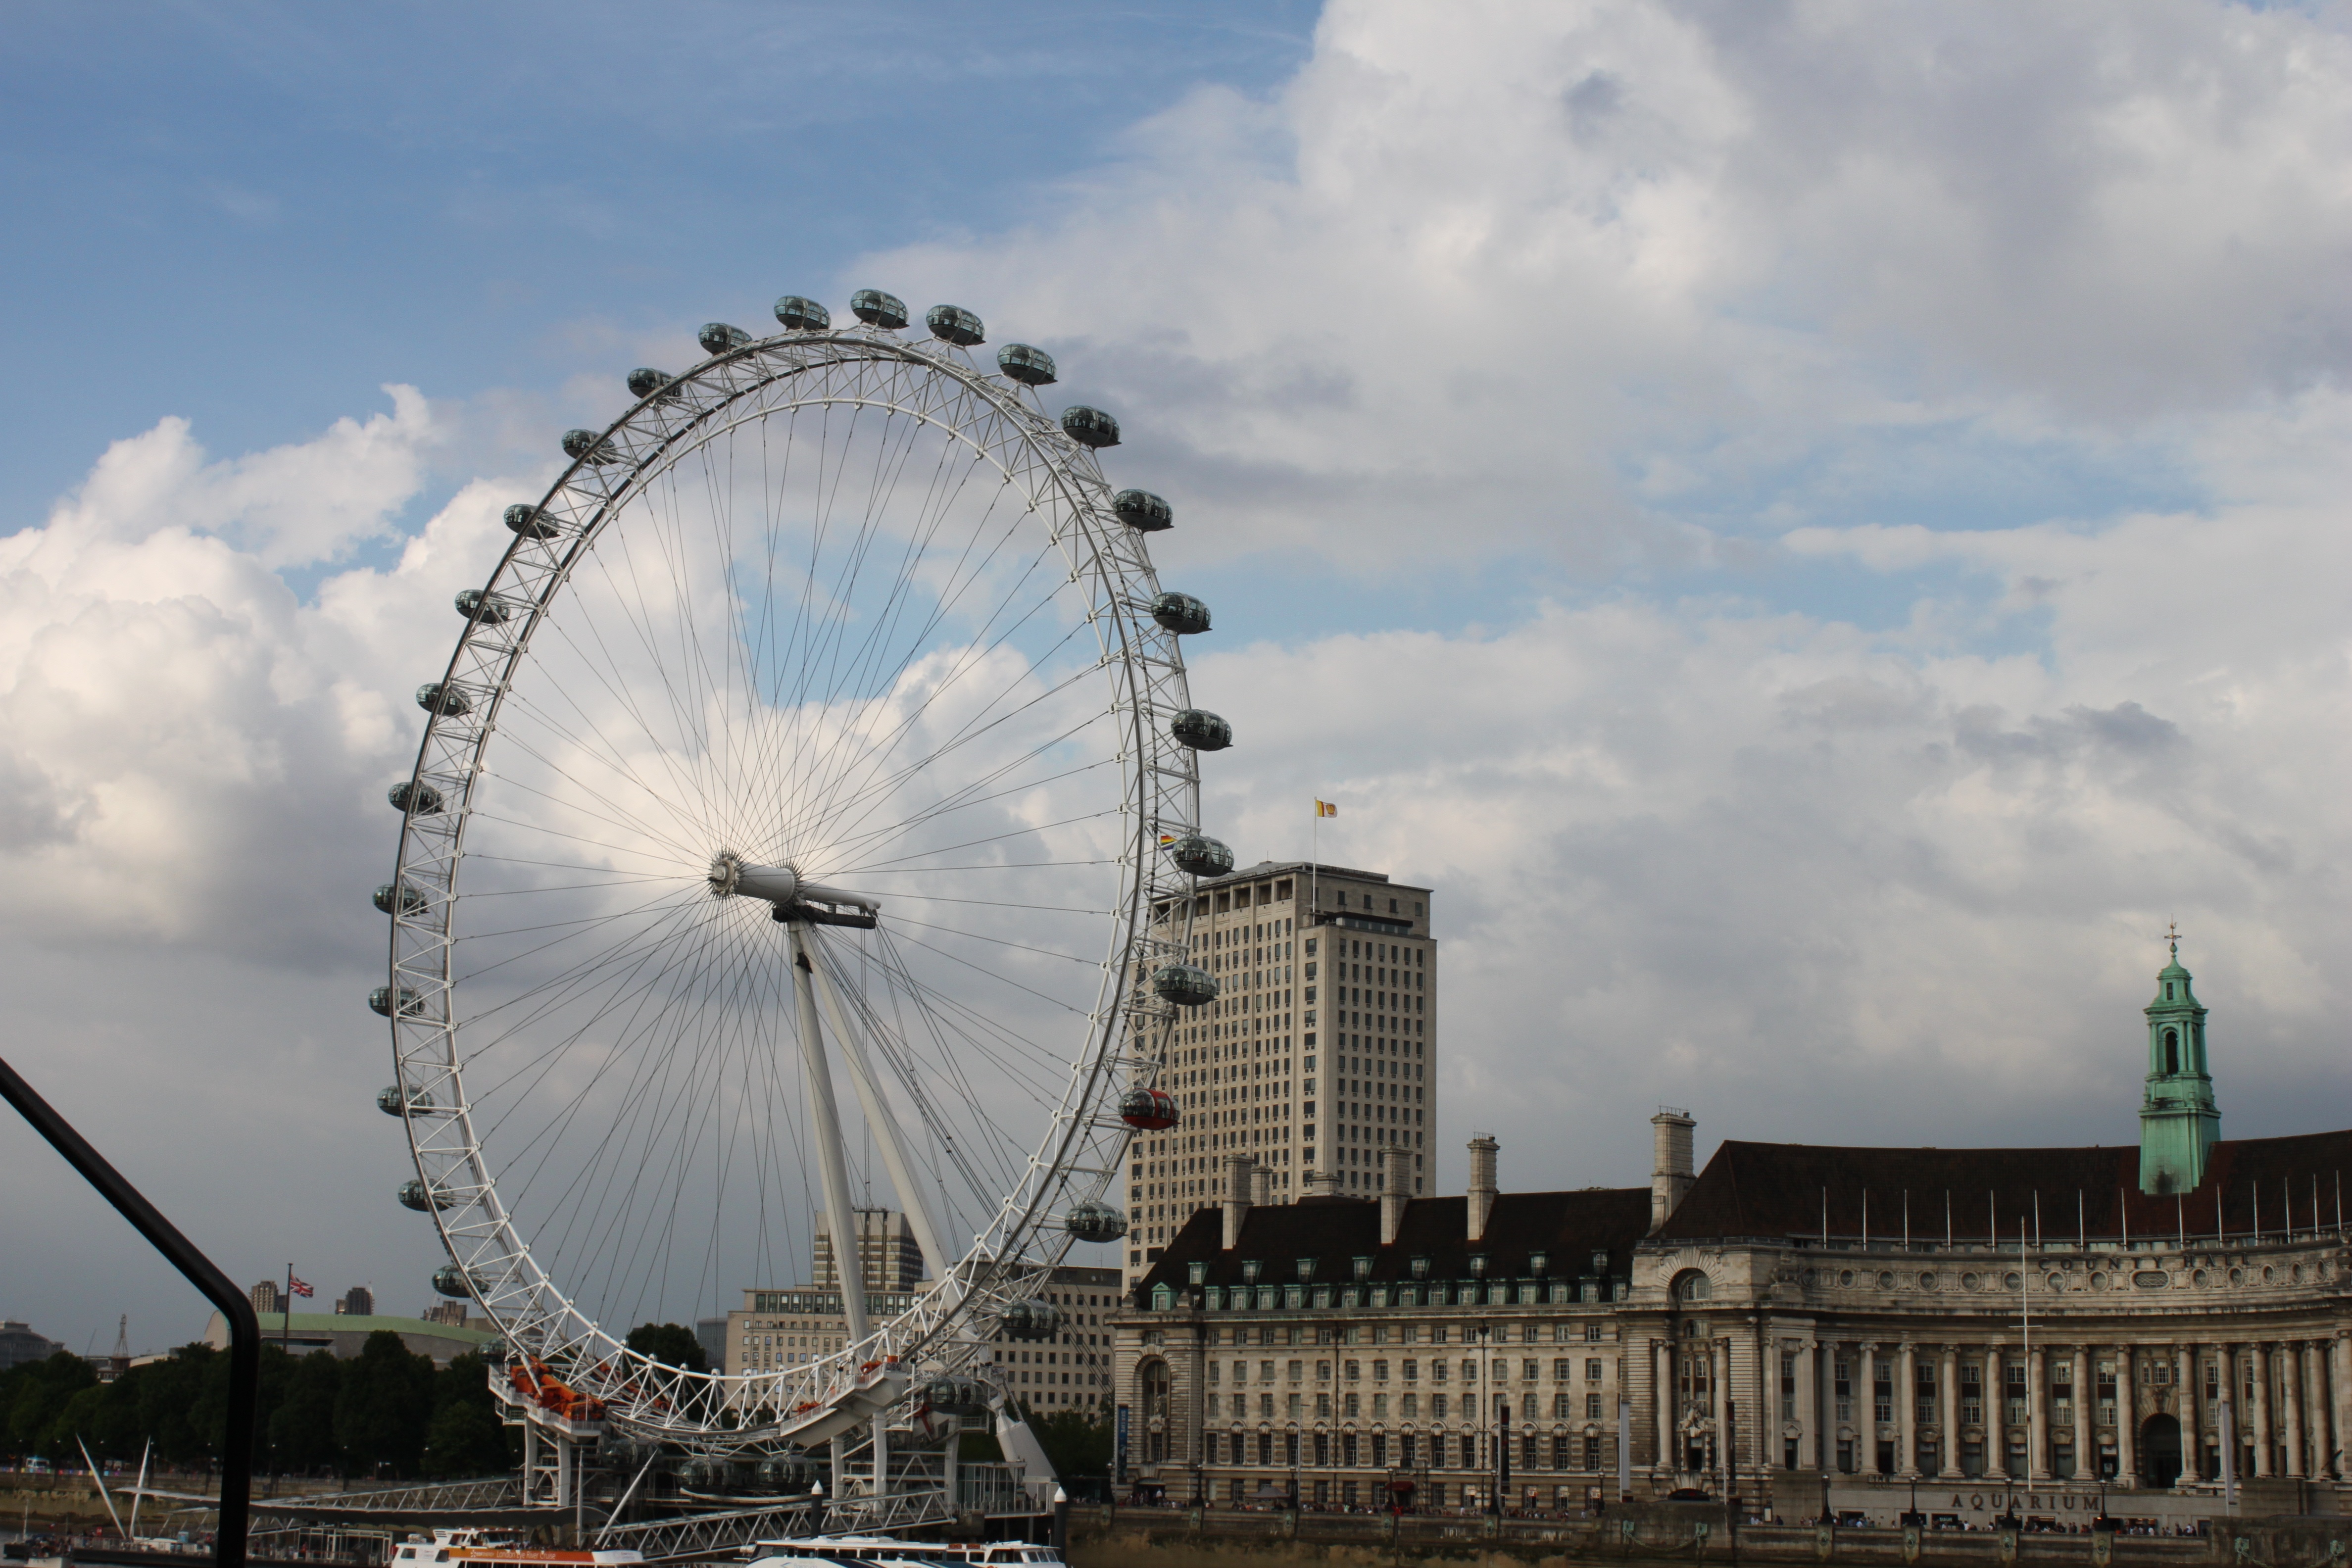
structure, wheel, building, city, recreation, ferris wheel, amusement park, park, landmark, carousel, attraction, stadium, clouds, buildings, tourist attraction, entertainment, the sky, the clouds, big eye, outdoor recreation, geographical feature, atmosphere of earth, sport venue